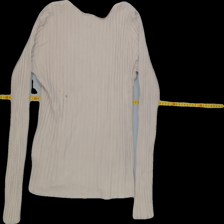
View: back
Type: Shirt
Category: Ladies
Brand: H&M
Colors: Beige
Material: 100%cotton
Pattern: Plain
Cut: Regular, C-collar
Size: M
Season: All
Trend: No trend
Stains: Yes
Damage: 1
Price range: <50
Recommended usage: Export